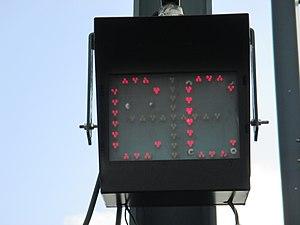
Indicateur de présence tension/IPT ou, dans le cas présent, absence de courant symbolisée par l'affichage des lettres ""CC"" rouges (= courant continu, 750 V sur le réseau métropolitain lillois). signal ""+"" allumé (croix verte) = alimentation électrique opérationnelle"
La Signalisation Tramway, normalement propre à chaque réseau de tramway, présente de nombreux points communs en Europe.